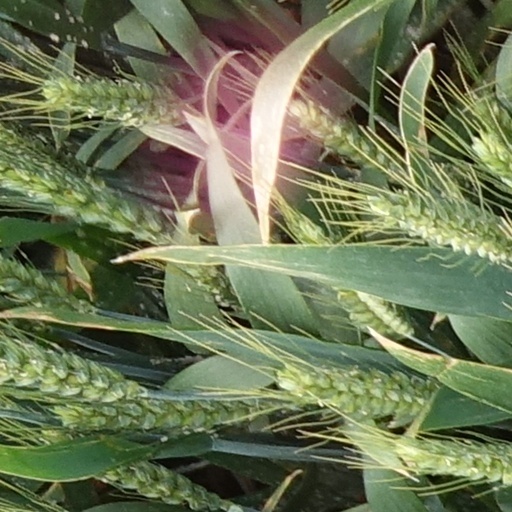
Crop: wheat